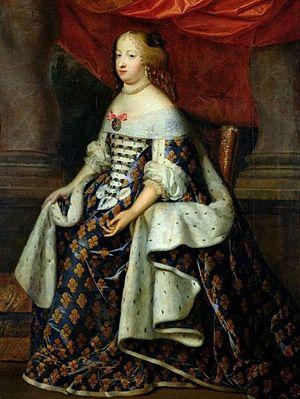
La reine de France est l'épouse du roi de France.
À la cour de Versailles, l'étiquette s'imposait. Toute rencontre s'assujettissait à des codes et des préséances. Le roi Louis XIV les respectait et veillait à ce que son entourage l'imite. Dans le petit univers du château, chacun cherchait à augmenter ses prérogatives en veillant à ce qu'aucun autre ne s'élève au-dessus des siennes, on s'épiait et se jalousait.